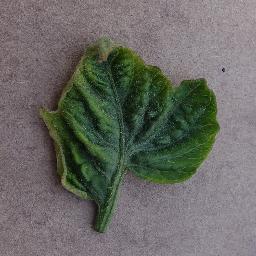
Label: Tomato___Tomato_Yellow_Leaf_Curl_Virus